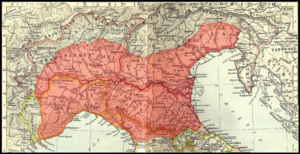
La tombe de Ca' Morta est une tombe à char celtique qui se trouve au sein de la nécropole du même nom située à l'ouest de la ville de Côme, province de Lombardie, en Italie. La chambre funéraire recouverte d'un tumulus recèle les cendres d'une femme, d'appartenance princière, accompagnée de mobilier. En raison de l'exceptionnelle qualité des objets qui en ont été exhumés, cette tombe représente un précieux témoignage sur la culture celte de l'époque, en particulier concernant les techniques artisanales, les échanges intra-européens et le rôle des femmes dans la société.
Mediolanum est le nom du site de la ville actuelle de Milan en Italie à l'époque de la Rome antique.